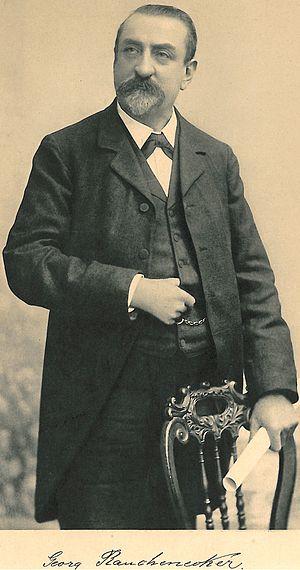
Georg Wilhelm Rauchenecker est un violoniste, compositeur et chef d’orchestre allemand, né à Munich le 8 mars 1844 et mort à Elberfeld, aujourd’hui Wuppertal, le 17 juillet 1906.